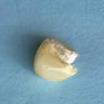
Maize quality: Bad